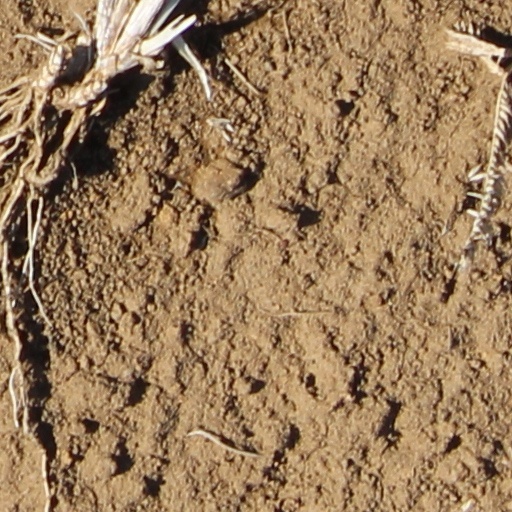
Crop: wheat